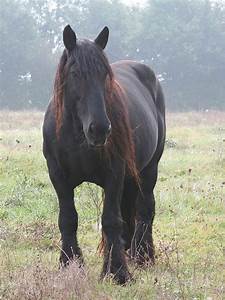
Label: horse